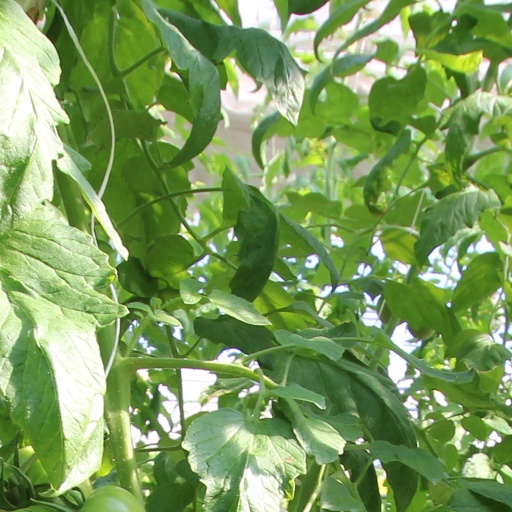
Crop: tomato